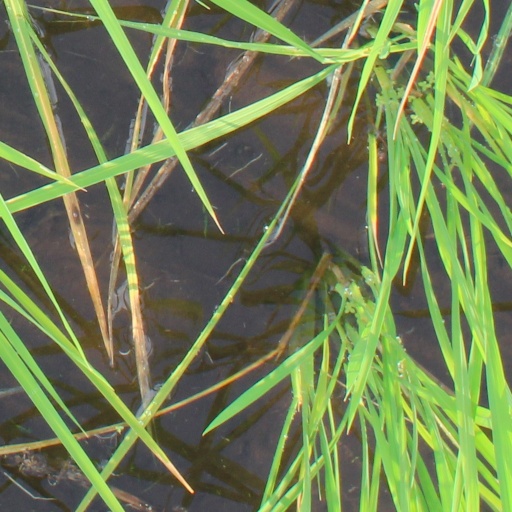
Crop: rice